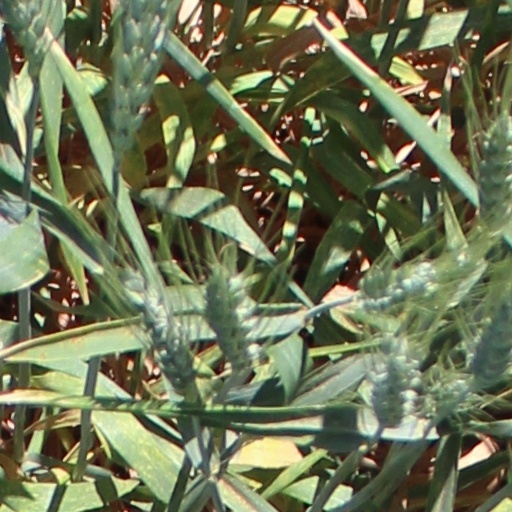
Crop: wheat